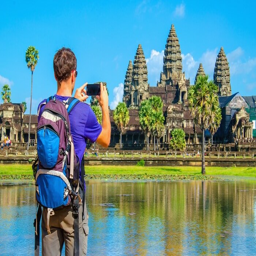
young man taking a photo of temple